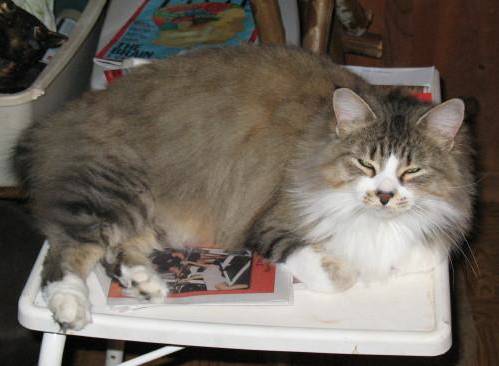
Label: cat